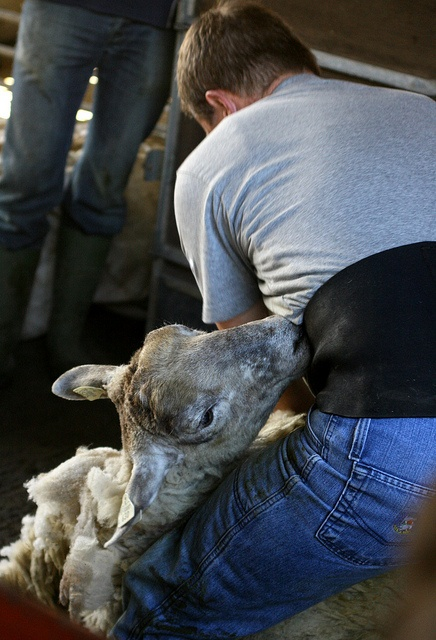
a person that has a sheep in hand
A man leans over and holds a sheep.
a goat stands and eats a mans shirt
The animal is trying to bite the man beside him.
Person sheering a sheep with a some device around his waist.